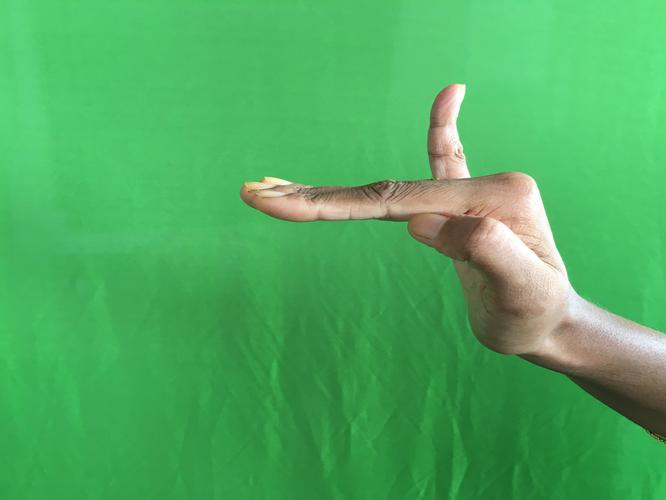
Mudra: Hamsapaksha
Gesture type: double_hand